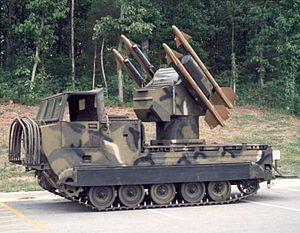
L'armée égyptienne est l'ensemble des forces militaires terrestres de l'Égypte, l'une des quatre branches des Forces armées égyptiennes.